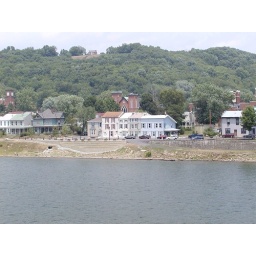
If there is a light in the window of the house on the hill, it is safe to climb up to safety